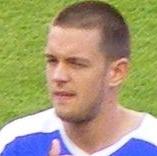
Age: 21